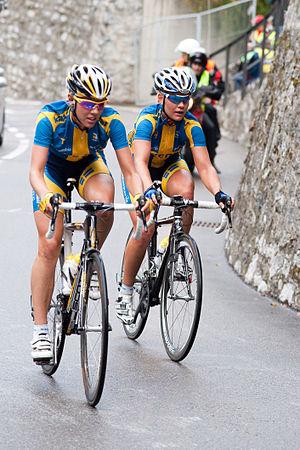
Emilia Fahlin (à gauche) et Marie Lindberg (à droite) pendant les Championnats du monde de cyclisme sur route 2009 à Mendrisio en Suisse.